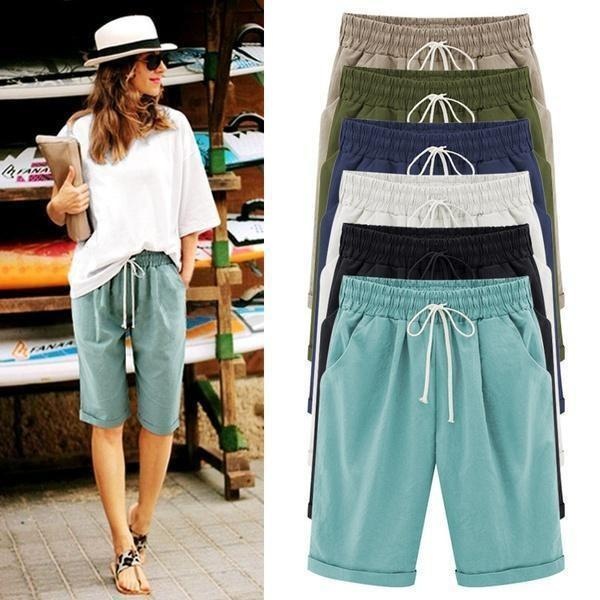
Plus Size Pockets Casual Shorts
* Material:Cotton * Style:Casual * Color:Black, Navy Blue, White, Blue, Green, Khaki * Size:M, L, XL, XXL, 3XL, 4XL, 5XL, 6XL * Theme:Spring, Summer Size Chart： Size Length Waist Hips cm inch cm inch cm inch S 55 21.6 67 26.3 105 41.3 M 56 22 70 27.5 110 43.3 L 57 22.4 73.5 28.9 115 45.2 XL 58 22.8 77.5 30.5 121 47.6 XXL 59 23.2 81.5 32 127 50 3XL 60 23.6 85.5 33.6
Brand: CurveShine
Category: Apparel & Accessories > Clothing > Shorts